Ydre Municipality

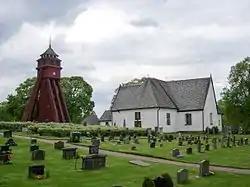
The Church of Torpa

At least two churches have medieval foundation: The "Church of Asby" in Asby, and the "Church of Torpa" on the countryside. There is also an attractive church from the 18th century, "Church of Norra Vi", located just by the lake Sommen.